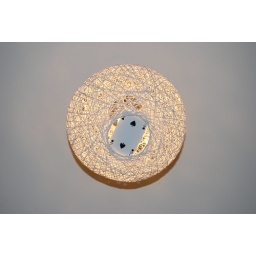
The ball is a lamp shade and im shooting from below